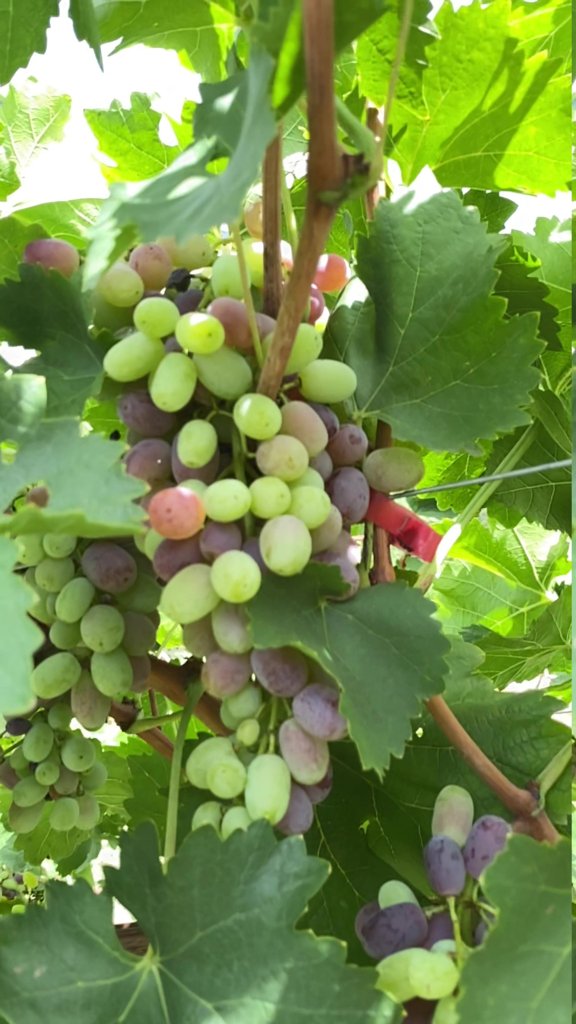
Berries visible: 115
Grape clusters: 3